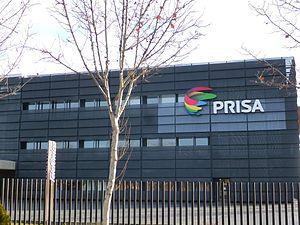
Prisa est un groupe de presse espagnol coté à la bourse de Madrid. Le nom est le sigle de Promotora de Informaciones Sociedad Anónima.